Long Distance Calling (band)

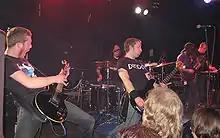
Live in Frankfurt (2010)

Long Distance Calling is a post-rock band from Münster, Germany, formed in 2006. The majority of their tracks are extended instrumentals.